Tondo Church

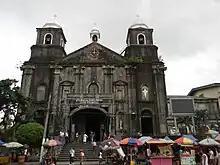
Church facade in 2013

The Archdiocesan Shrine of Santo Niño, also known as Santo Niño de Tondo Parish or Tondo Church, is a Roman Catholic church in Tondo, Manila established by the Augustinians. It is the home of the second oldest Sto. Niño in the Philippines, next to the Sto. Niño De Cebu (1521). The Tondo church is also the first parish church in Luzon erected by the May 3, 1572 statute of the Province of the Holy Name of Jesus, with Tambobong (Malabon), Kalookan (Caloocan), Betis (Pampanga), Calumpit (Bulacan) as its first vesitas. It is under the jurisdiction of the Archdiocese of Manila. The church houses an image of the Infant Jesus which originally came from Acapulco, Mexico and was handed over by a wealthy merchant to the Archbishop of Manila at that time, who later turned it over to the parish priest of Tondo, Manila. Since 1572, the image of the Santo Niño has been enshrined in this church.